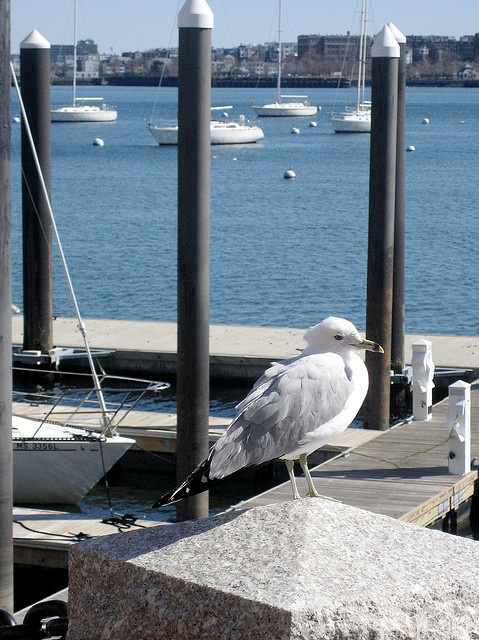
A white bird sitting on a cement block next to the ocean.
A seagull is sitting next to the water an boats
A seagull on a pier with boats in the water in background.
A seagull sitting on a ledge near a body of water.
A white seagull standing on a white column by a pier.